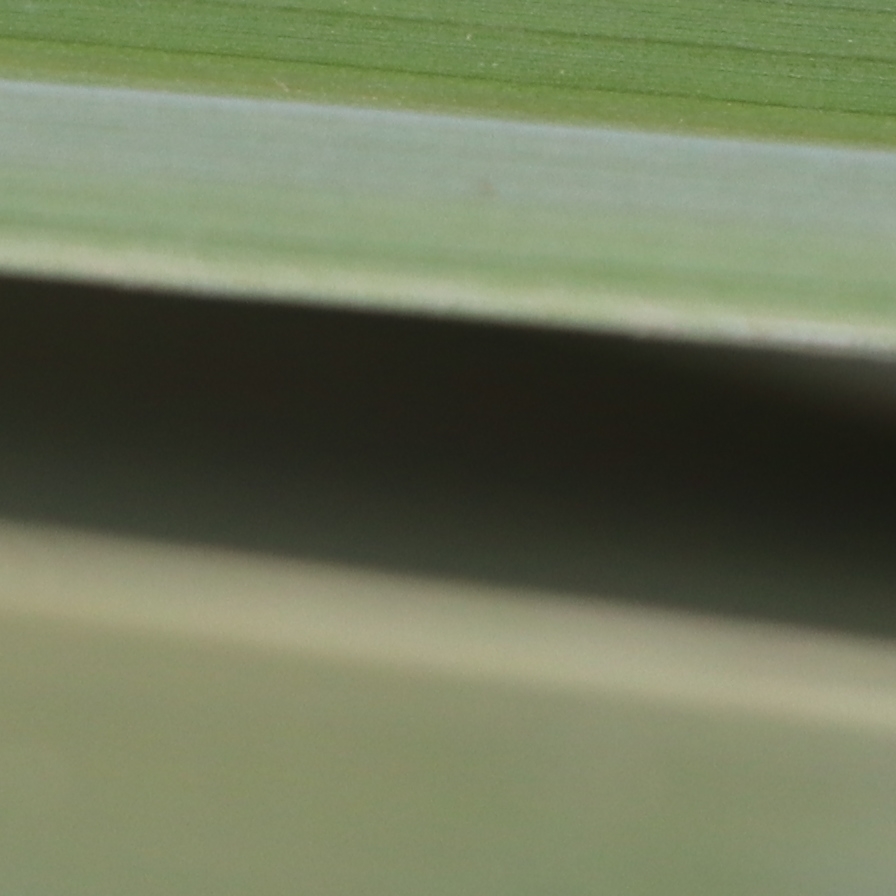
Label: Healthy